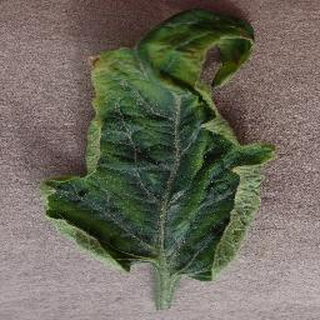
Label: tomato_yellow_leaf_curl_virus